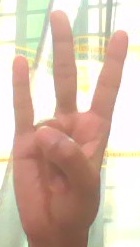
ASL sign: 7